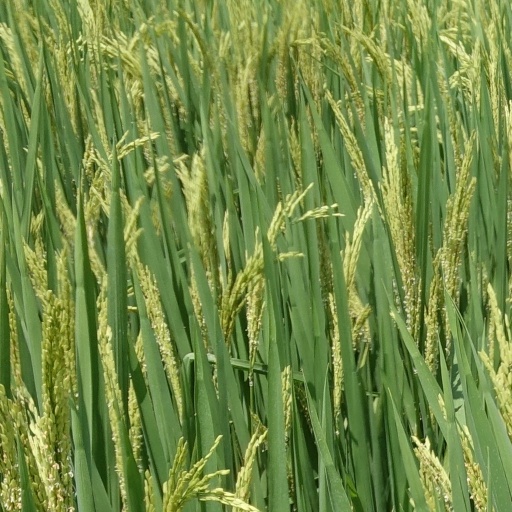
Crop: rice